Petronas

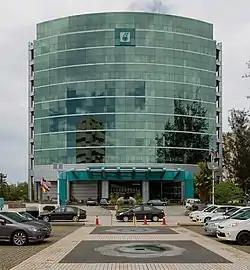
Petronas office building in Kota Kinabalu, Sabah

Before the formation of Malaysia, Royal Dutch Shell (now Shell plc) first began the oil exploration in Miri, Sarawak after Charles Brooke signed the first Oil Mining Lease in 1909. In 1910, the first oil well was drilled in Miri. This oil well is later known as the Grand Old Lady. In 1929, oil was discovered in Brunei. There were no other drilling activities in Borneo or British Malaya until 1950s. Shell was still the only oil company in the area in 1963, when the Federation of Malaya, having achieved independence from Britain six years earlier, united with Sarawak and Sabah, both on the island of Borneo, to become Malaysia. Authorities in both new states maintained a close relationship with Shell, which brought Malaysia's first offshore oilfield to fruition in 1968.